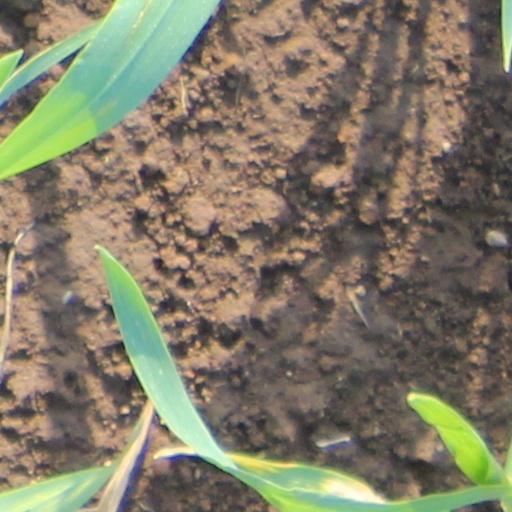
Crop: wheat